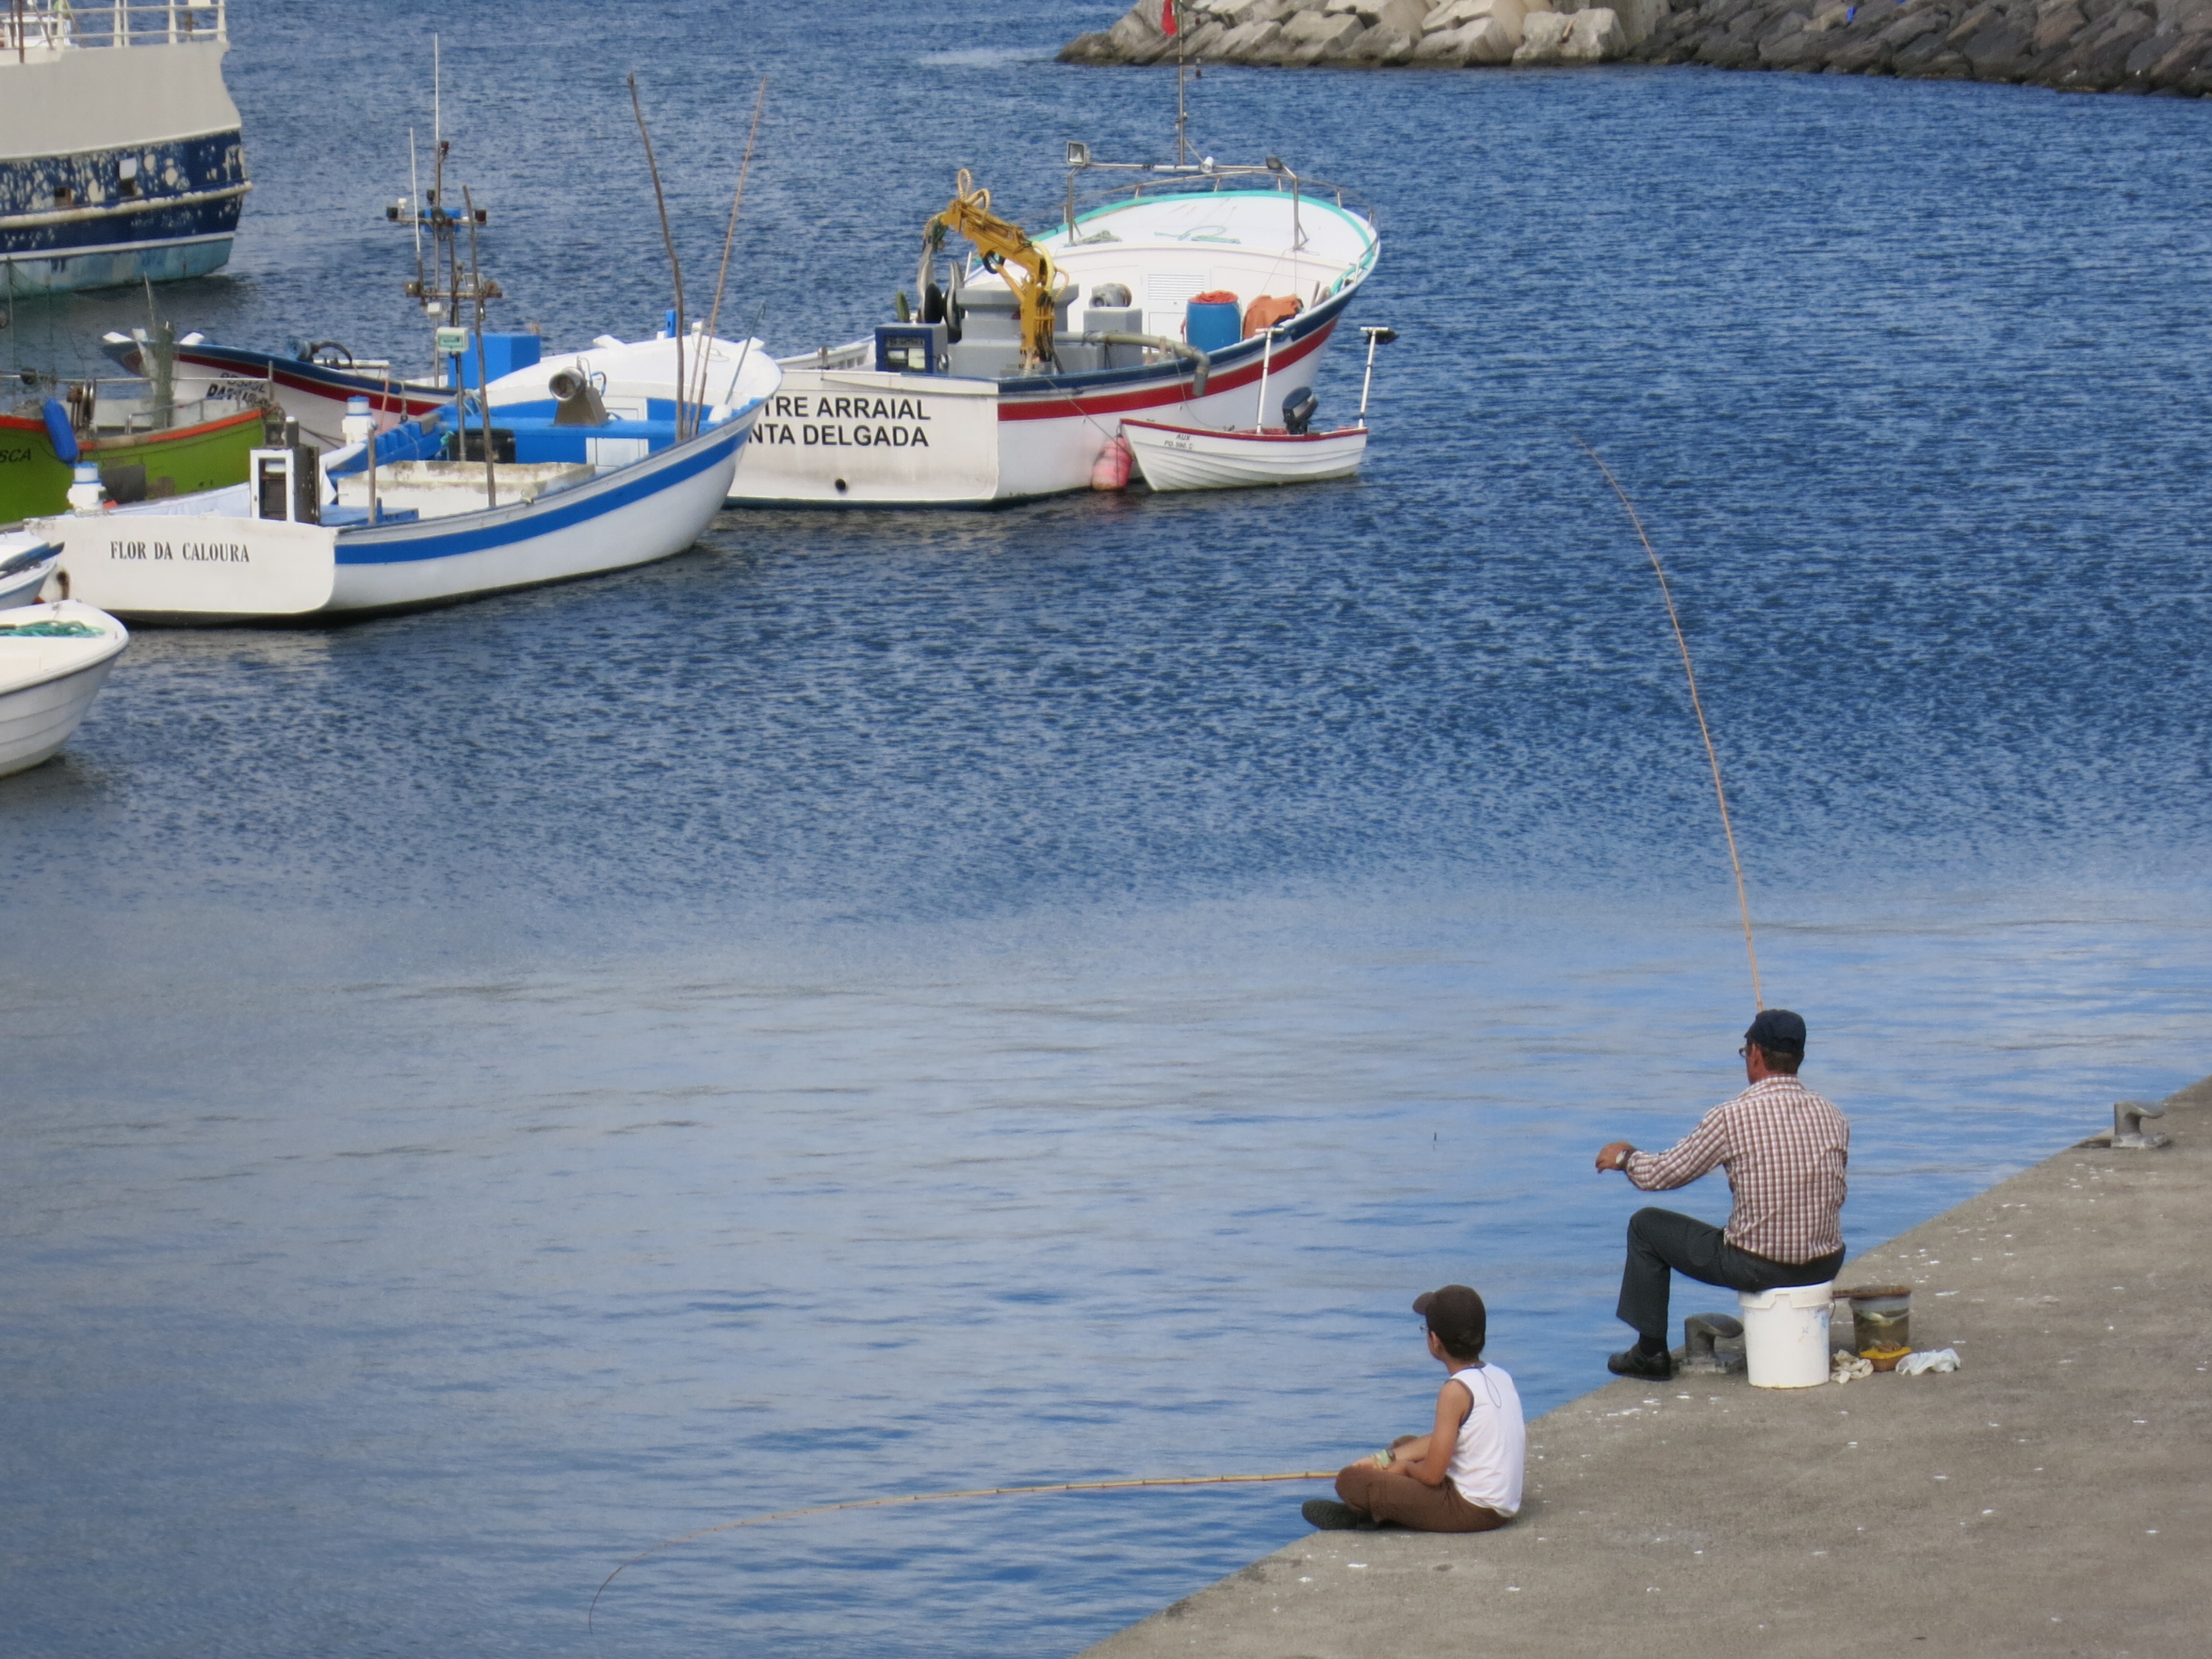
man, sea, coast, water, boat, boy, vehicle, father, bay, island, port, fish, bucket, son, angel, boating, boats, bait, mole, fischer, fishing vessel, kai